Timothy T. O'Donnell

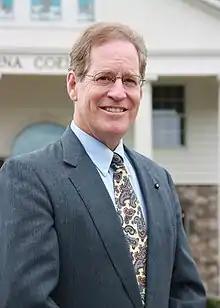
Christendom College President Dr. Timothy O'Donnell

Timothy Terrance O'Donnell is an academic and Catholic theologian and the former president of Christendom College, located in Front Royal, Virginia. He stepped down from his position as president after the completion of the 2023-2024 academic year, having served as the college’s third president for 32 years.